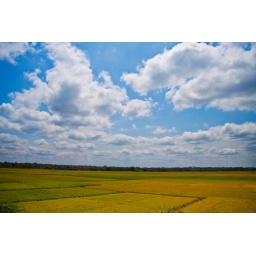
Rice field under blue sky